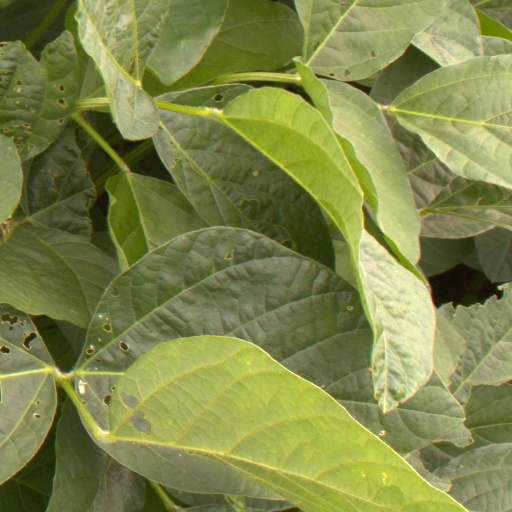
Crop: soybean